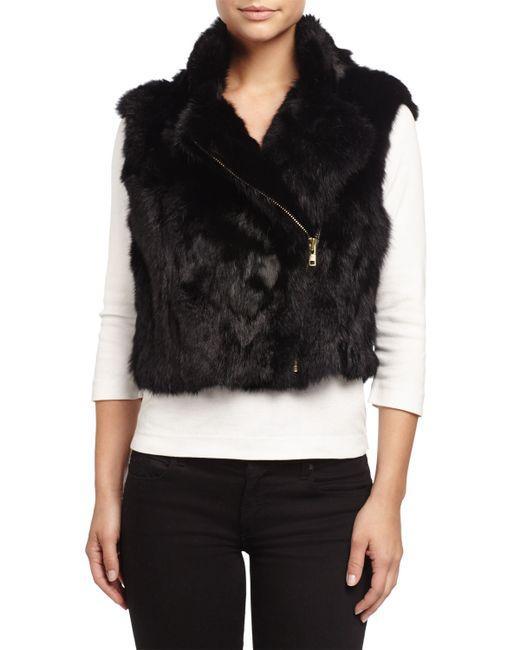
Schwarze ärmellose Jacke im Pelzdesign für Damen